Covies

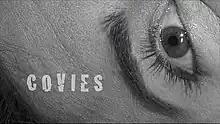
Title card

Covies is an Irish series of web-based drama short films created by Len Collin and is an online soap set in Westport, Ireland.